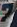
Number: 7